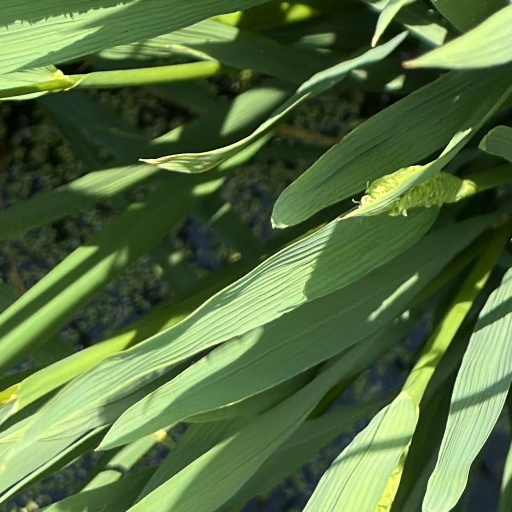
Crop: rice